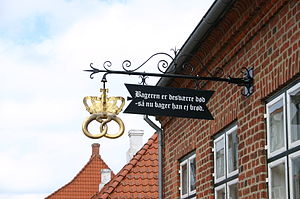
Lavsskilte
Lavsskilt i Viborg fra en tidligere bager - teksten er af Peter Seeberg.
Udhængskilte eller butiksskilte er skilte der fortæller at her er en forretning eller håndværker med et eller andet speciale.